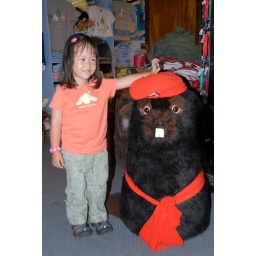
Mr Beaver in red hat